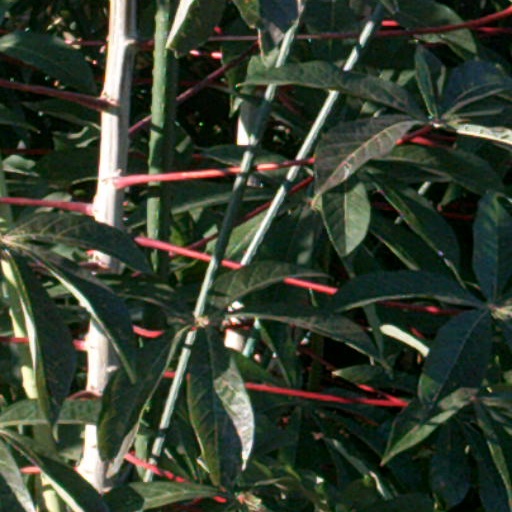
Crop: cassava